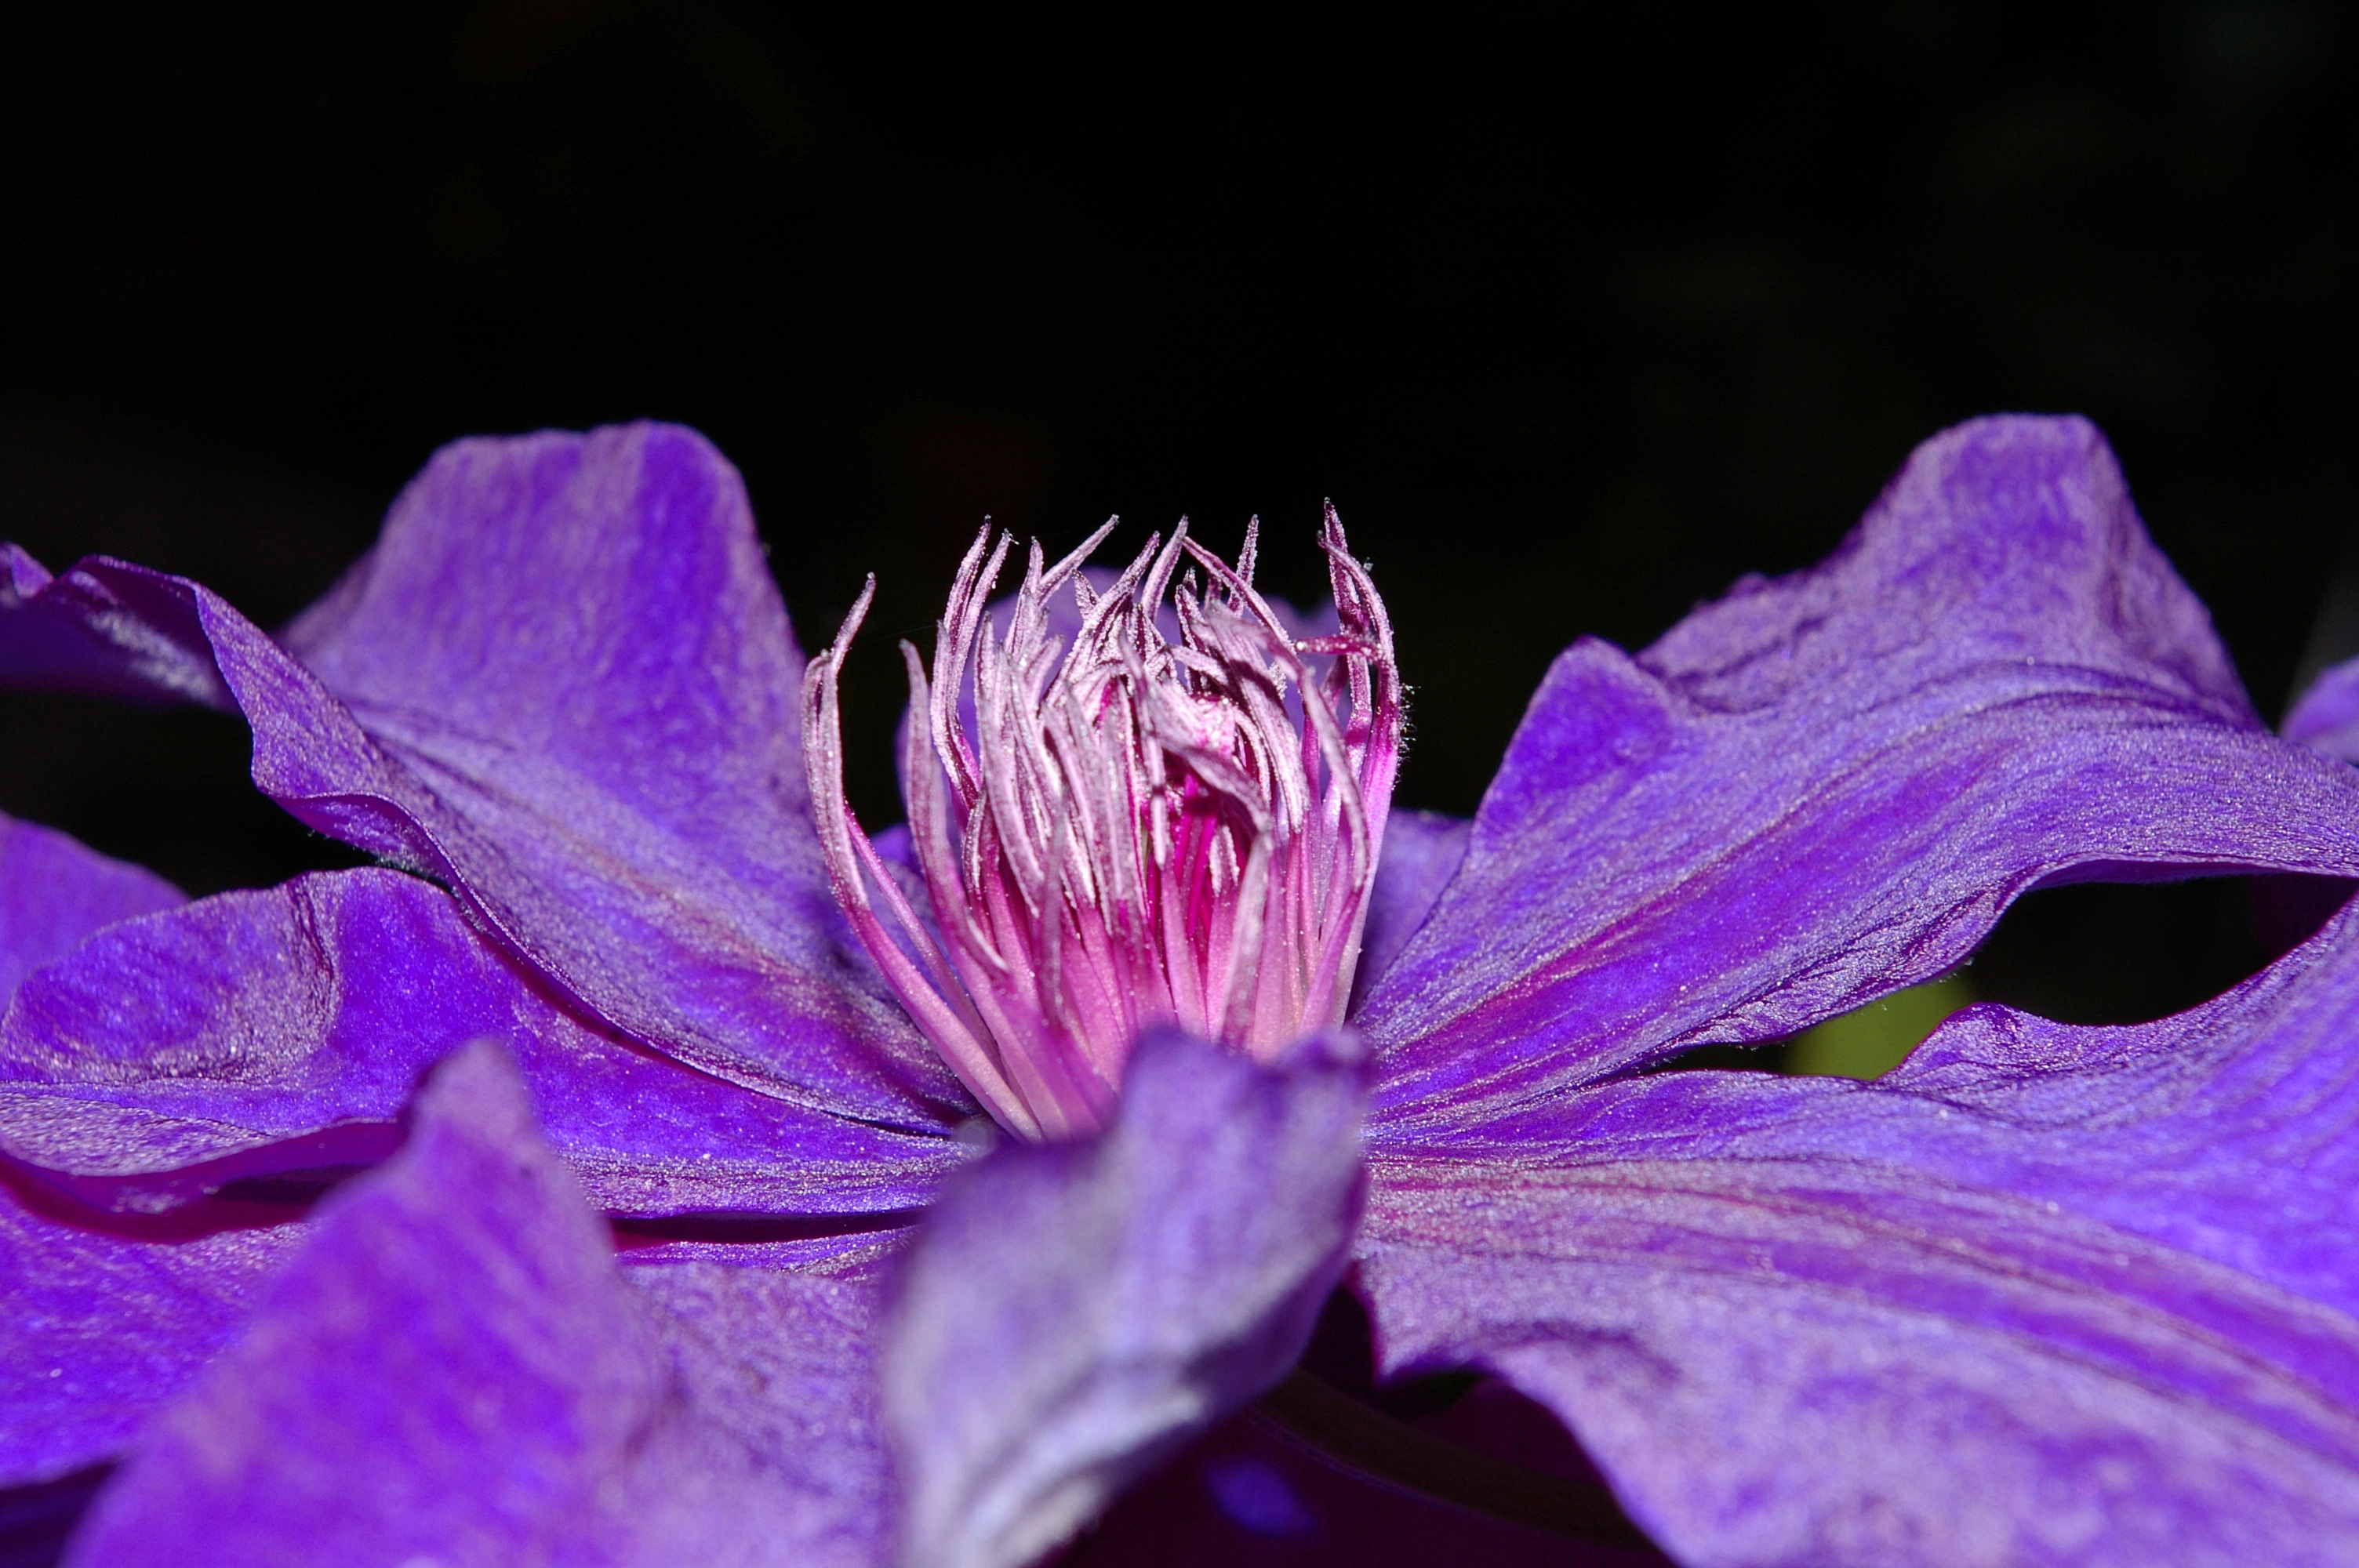
nature, blossom, plant, photography, leaf, flower, purple, petal, bloom, color, botany, climber, colorful, garden, close, flora, wildflower, close up, geranium, background, petals, decorative, eye, violet, bright, beautiful, clematis, macro photography, ornamental plant, garden plant, flowering plant, dark purple, inflorescences, clematis flower, land plant, geraniales